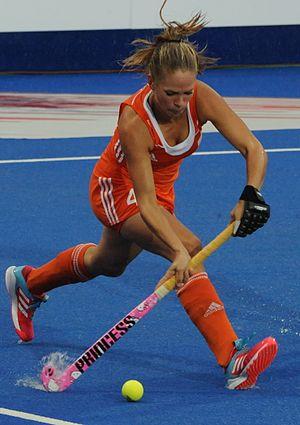
Kitty van Male est une hockeyeuse sur gazon néerlandaise née le 5 juin 1988 à Amstelveen évoluant au poste d'attaquant avec le numéro 4. Elle débute en équipe nationale en juin 2010 et participe à tous les succès de l'équipe féminine.